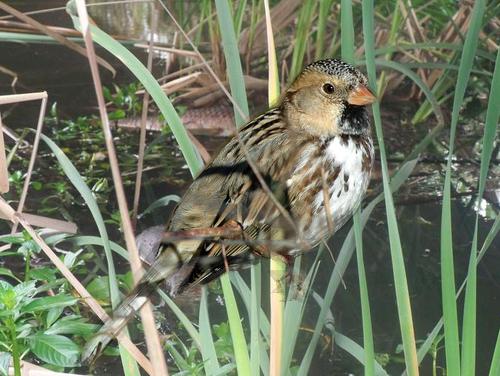
Bird species: Harris_Sparrow
Bird type: landbird
Background: land